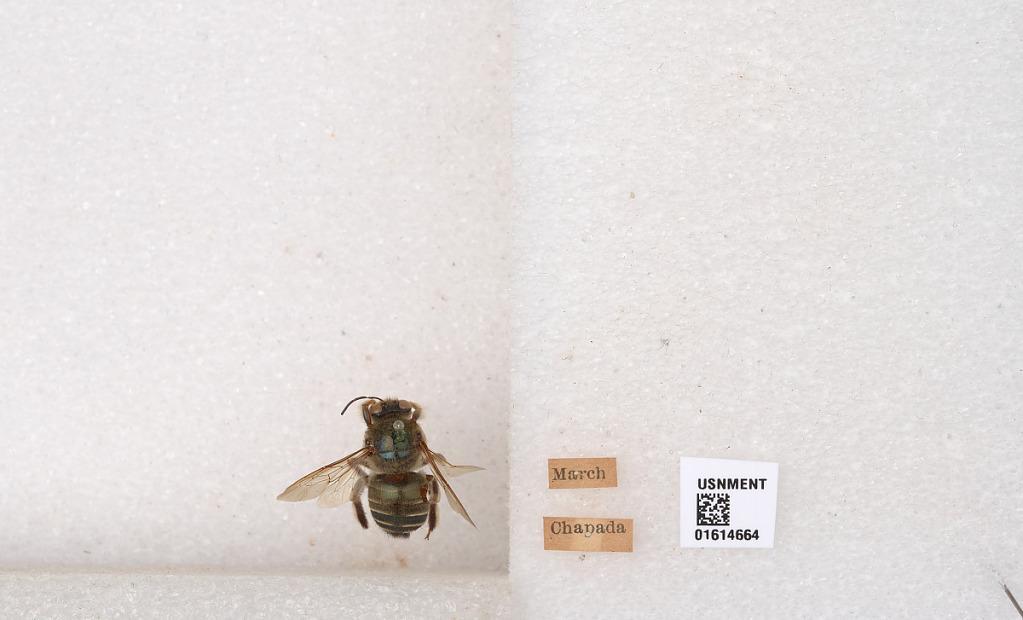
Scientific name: Xylocopa (Schonnherria) viridis Smith
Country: Brazil
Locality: Chapada